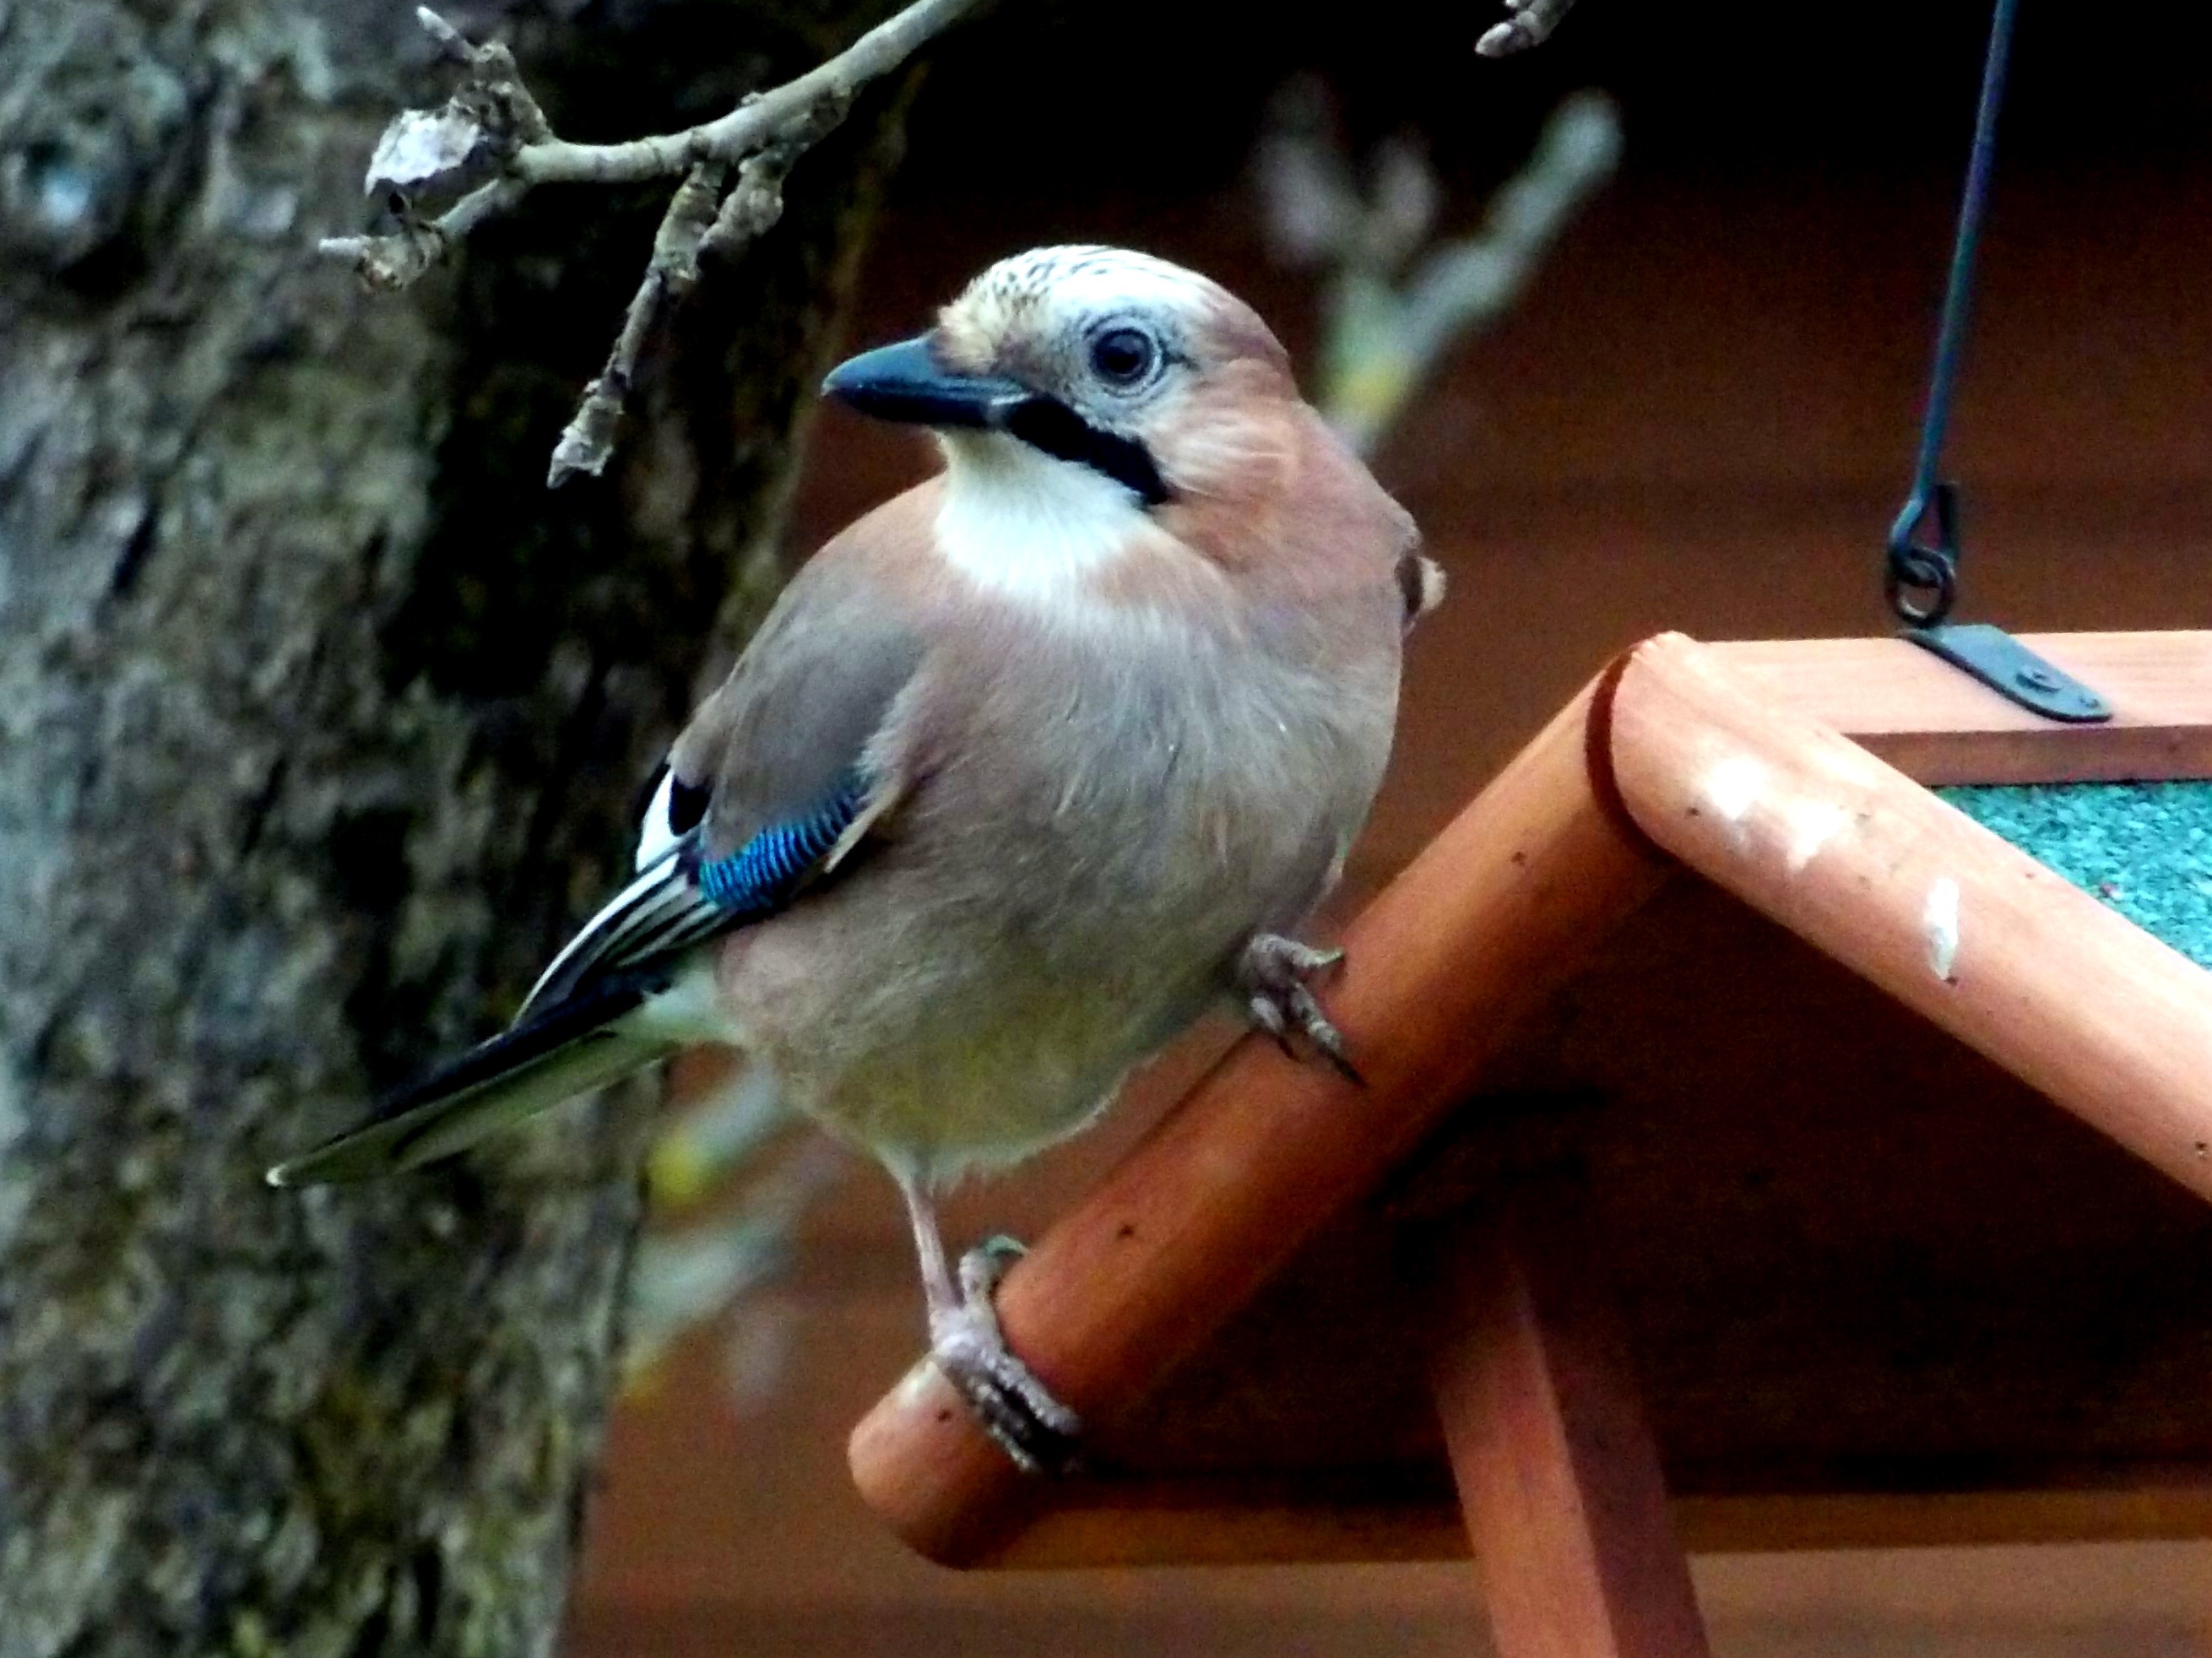
nature, branch, bird, wing, wildlife, beak, garden, fauna, songbird, bird feeding, feeding, jay, vertebrate, bill, finch, bluebird, raven bird, aviary, old world flycatcher, perching bird, emberizidae, nightingale